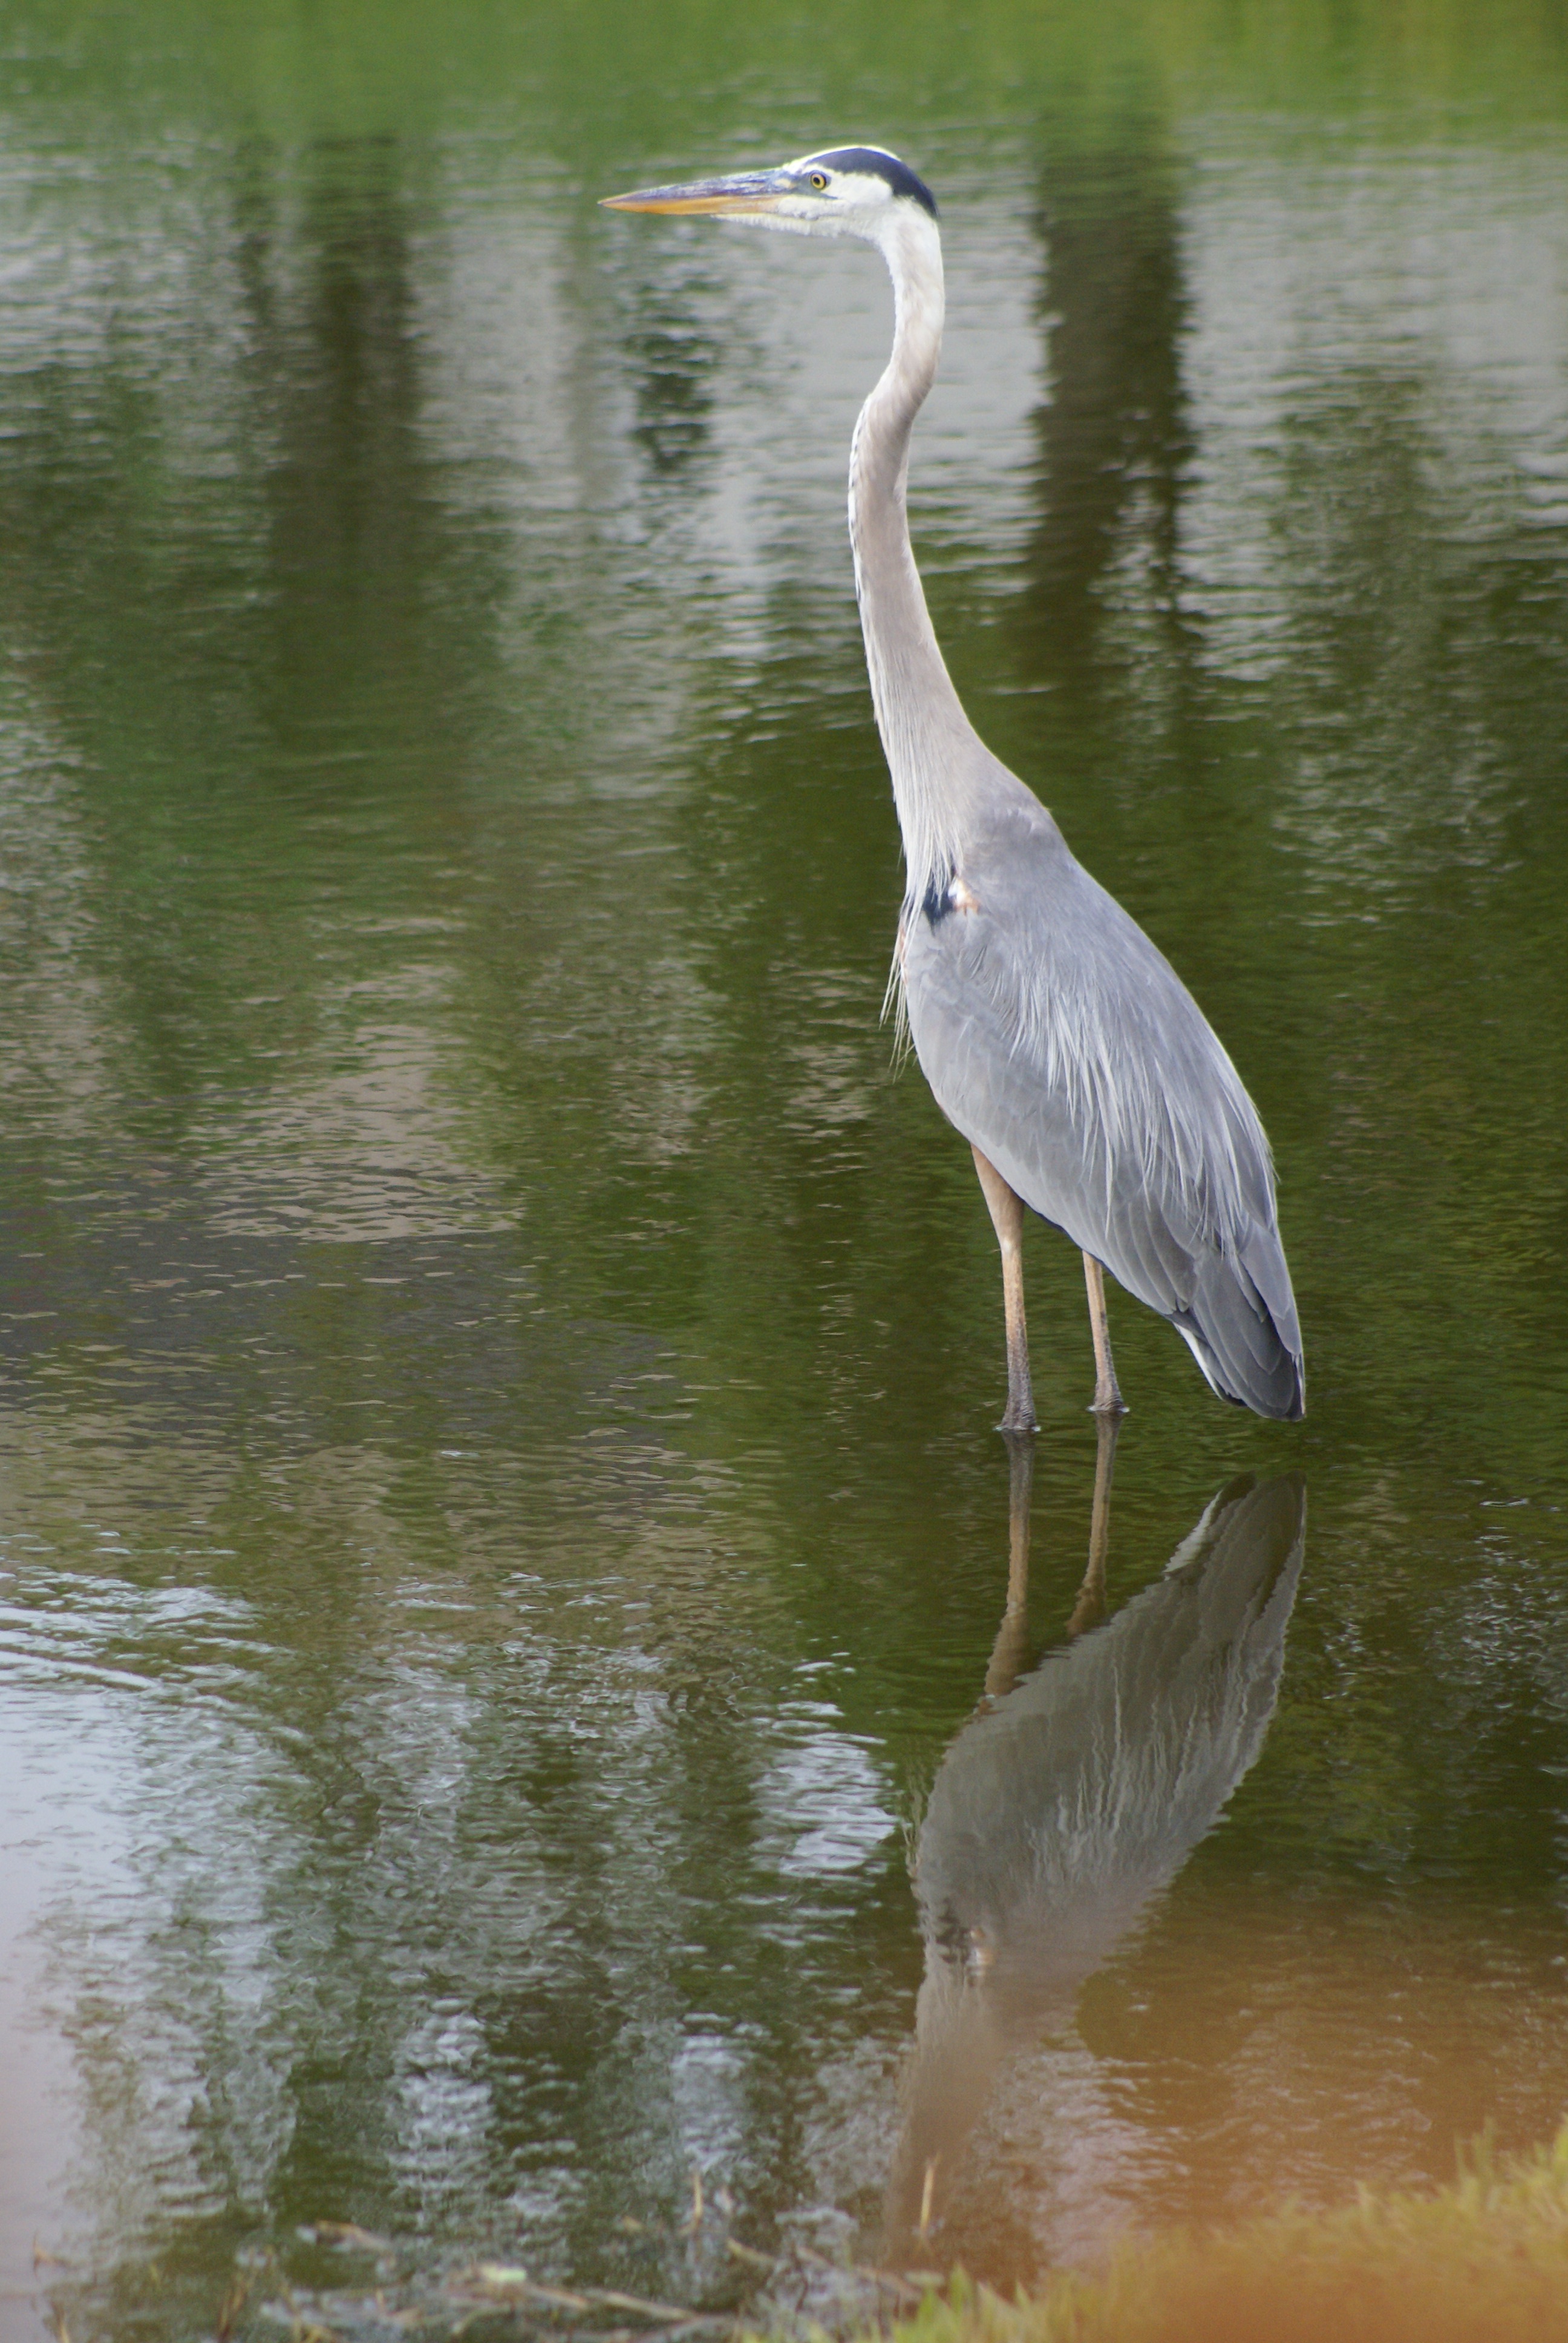
water, nature, wilderness, bird, wing, pond, wildlife, reflection, beak, tropical, blue, fauna, feathers, wetland, vertebrate, egret, heron, florida, pelecaniformes, great egret